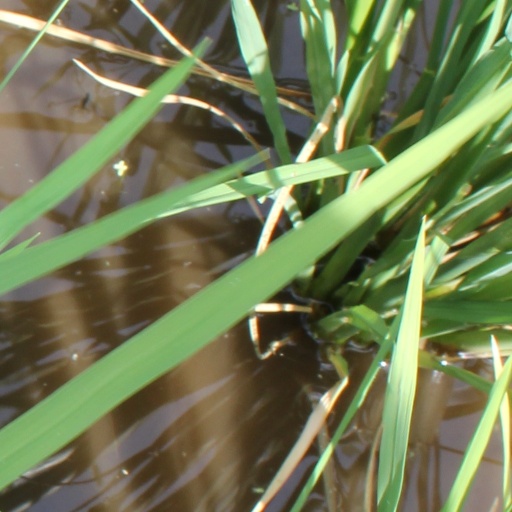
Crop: rice